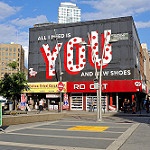
Label: street